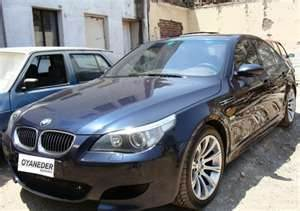
Car model: 2010 BMW M5 Sedan